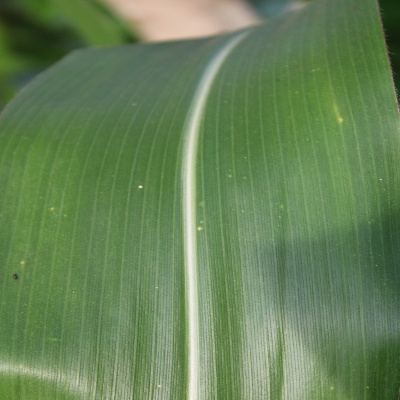
Crop: Maize
Condition: leaf spot